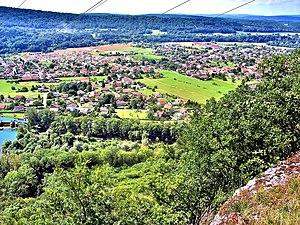
Panorama sur la région, depuis le belvédère des roches. Mathay. Doubs
Mathay est une commune française située dans le département du Doubs en région Bourgogne-Franche-Comté.